Harold Gifford

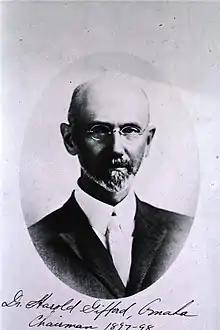
Dr. Harold Gifford

Harold Gifford Sr. (1858-1929) was an American ophthalmologist, a discrete philanthropist, and an ardent nature enthusiast. He was born in Milwaukee, Wisconsin, obtained his PhD from the University of Michigan, and traveled to Europe for his post-graduate work alongside the most well-respected ophthalmologist of his day. Returning to the United States, Gifford settled in Omaha, Nebraska, where, with his wife Mary at his side, he went on to become one of the city's most prominent surgeons.